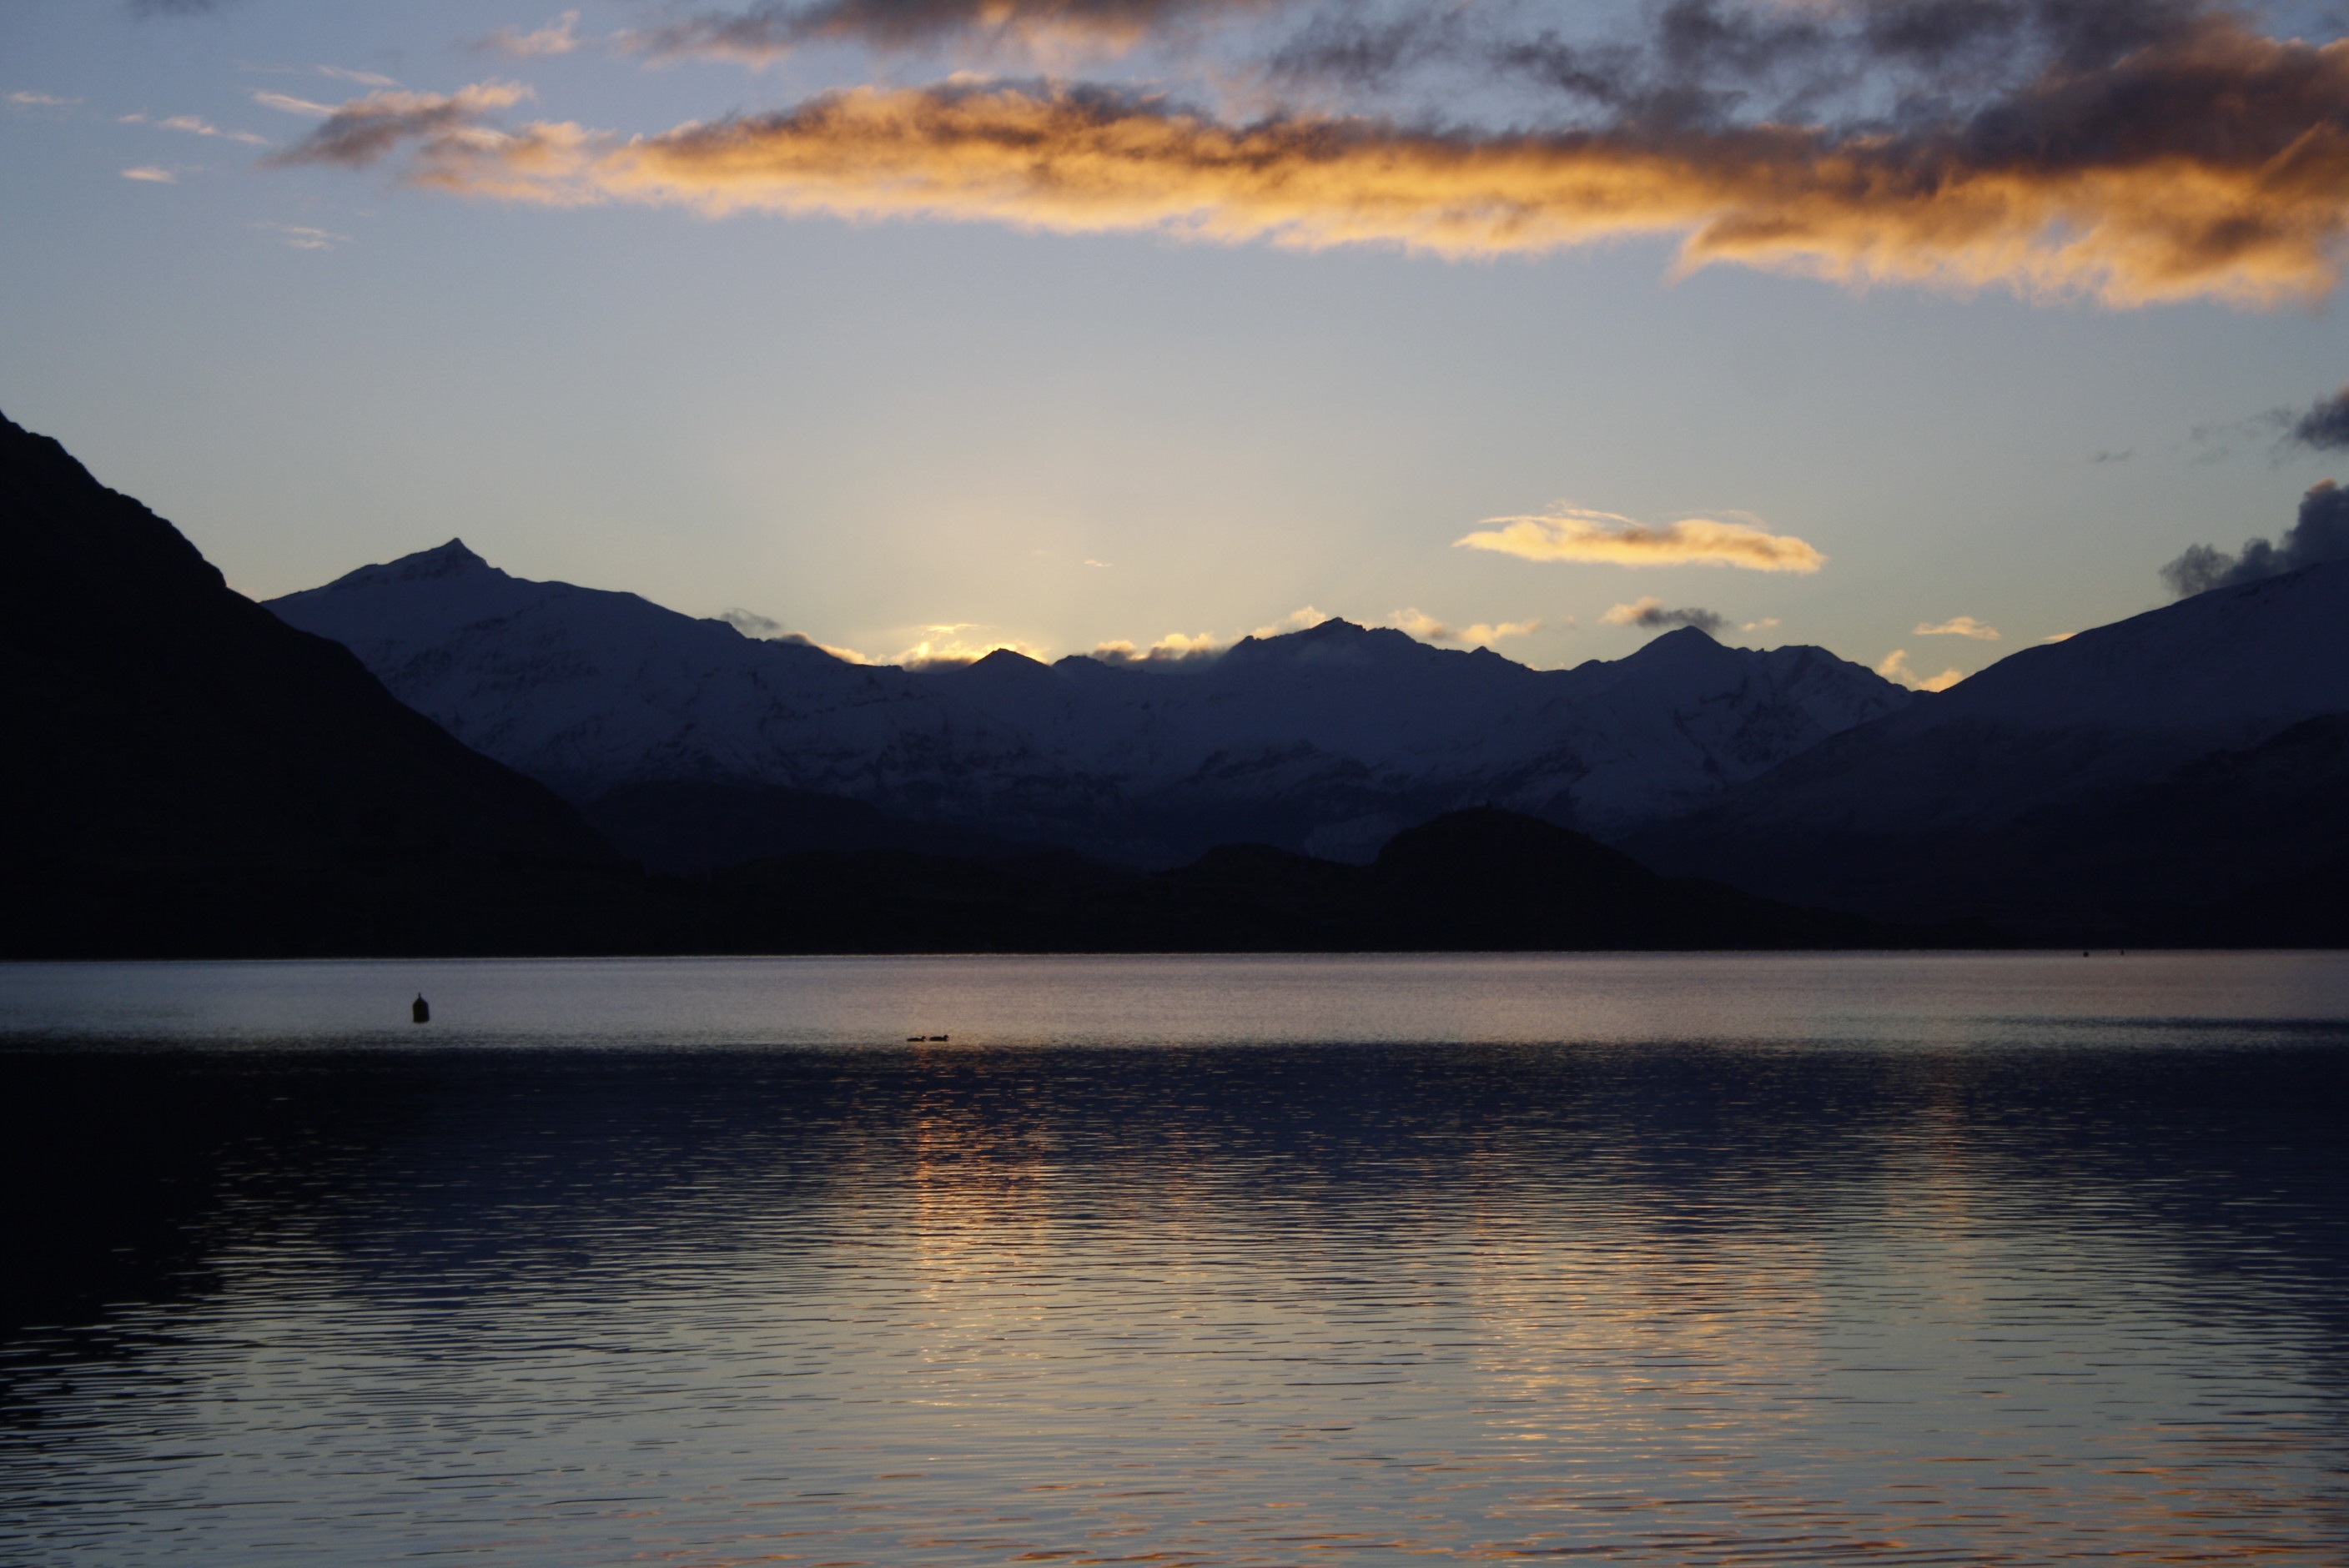
landscape, sea, water, nature, horizon, mountain, cloud, sky, sun, sunrise, sunset, sunlight, morning, lake, dawn, mountain range, travel, dusk, evening, reflection, calm, bay, fjord, reservoir, body of water, new zealand, loch, atmospheric phenomenon, mountainous landforms